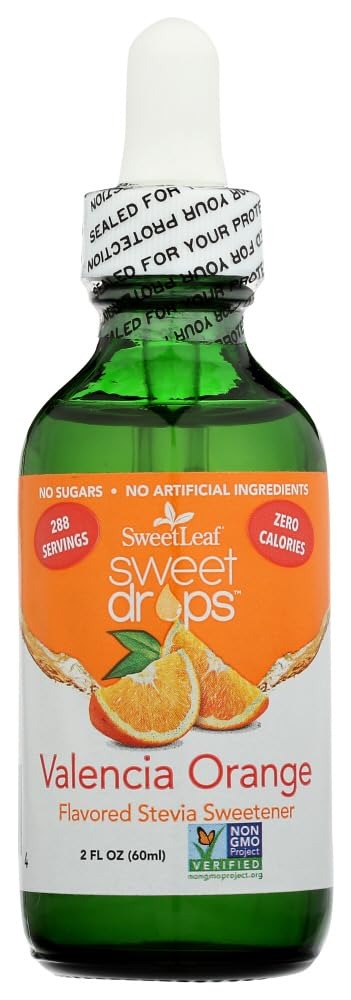
Item Name: Sweet Leaf Sweet Drops Sweetener Valencia Orange
Bullet Point 1: Food and Beverage / Sweeteners
Bullet Point 2: Sweet Leaf
Bullet Point 3: Size: 2 FZ / Selling Unit: Each / Pack: 1
Bullet Point 4: UPC: 716123123884 / evoxSku: evox11613
Product Description: Wisdom Natural SweetLeaf Sweet Drops Sweetener Valencia Orange Description: All Natural Zero Calories 288 Servings SweetLeaf Liquid Stevia is a natural, convenient and healthy sweetener. It contains no calories or carbohydrates and may be used in tea, coffee, smoothies, protein shakes or any recipe. SweetLeaf Liquid Stevia is delicious, has no aftertaste, and is diabetic friendly. With just a few drops, SweetLeaf Liquid Stevia can turn a boring bottle of water or virtually any other food or beverage into a flavorful, healthier experience. Disclaimer These statements have not been evaluated by the FDA. These products are not intended to diagnose, treat, cure, or prevent any disease. Features: Wisdom Natural SweetLeaf Sweet Drops Sweetener Valencia Orange Directions From drinks to desserts, appetizers to entrees and so much more, the options are endless. Refrigerate after opening. Nutrition Facts Serving Size: 5 Drops Servings Per Container: 288 Amt Per Serving % Daily Value Calories 0 Total Fat 0 g 0% Saturated Fat 0 g 0% Trans Fat 0 g Cholesterol 0 mg 0% Sodium 0 mg 0% Total Carbohydrates 0 g 0% Dietary Fiber 0 g 05 Sugars 0 g Protein 0 g Other Ingredients: Purified water, organic stevia leaf extract, natural flavors, orange oil. Ingredients: Proprietary blend (.5ml) Purified water, Stevia (leaf) extract. Other ingredients: Natural flavors, grapefruit seed extract.
Value: 1.0
Unit: Per Package

Price: 10.69